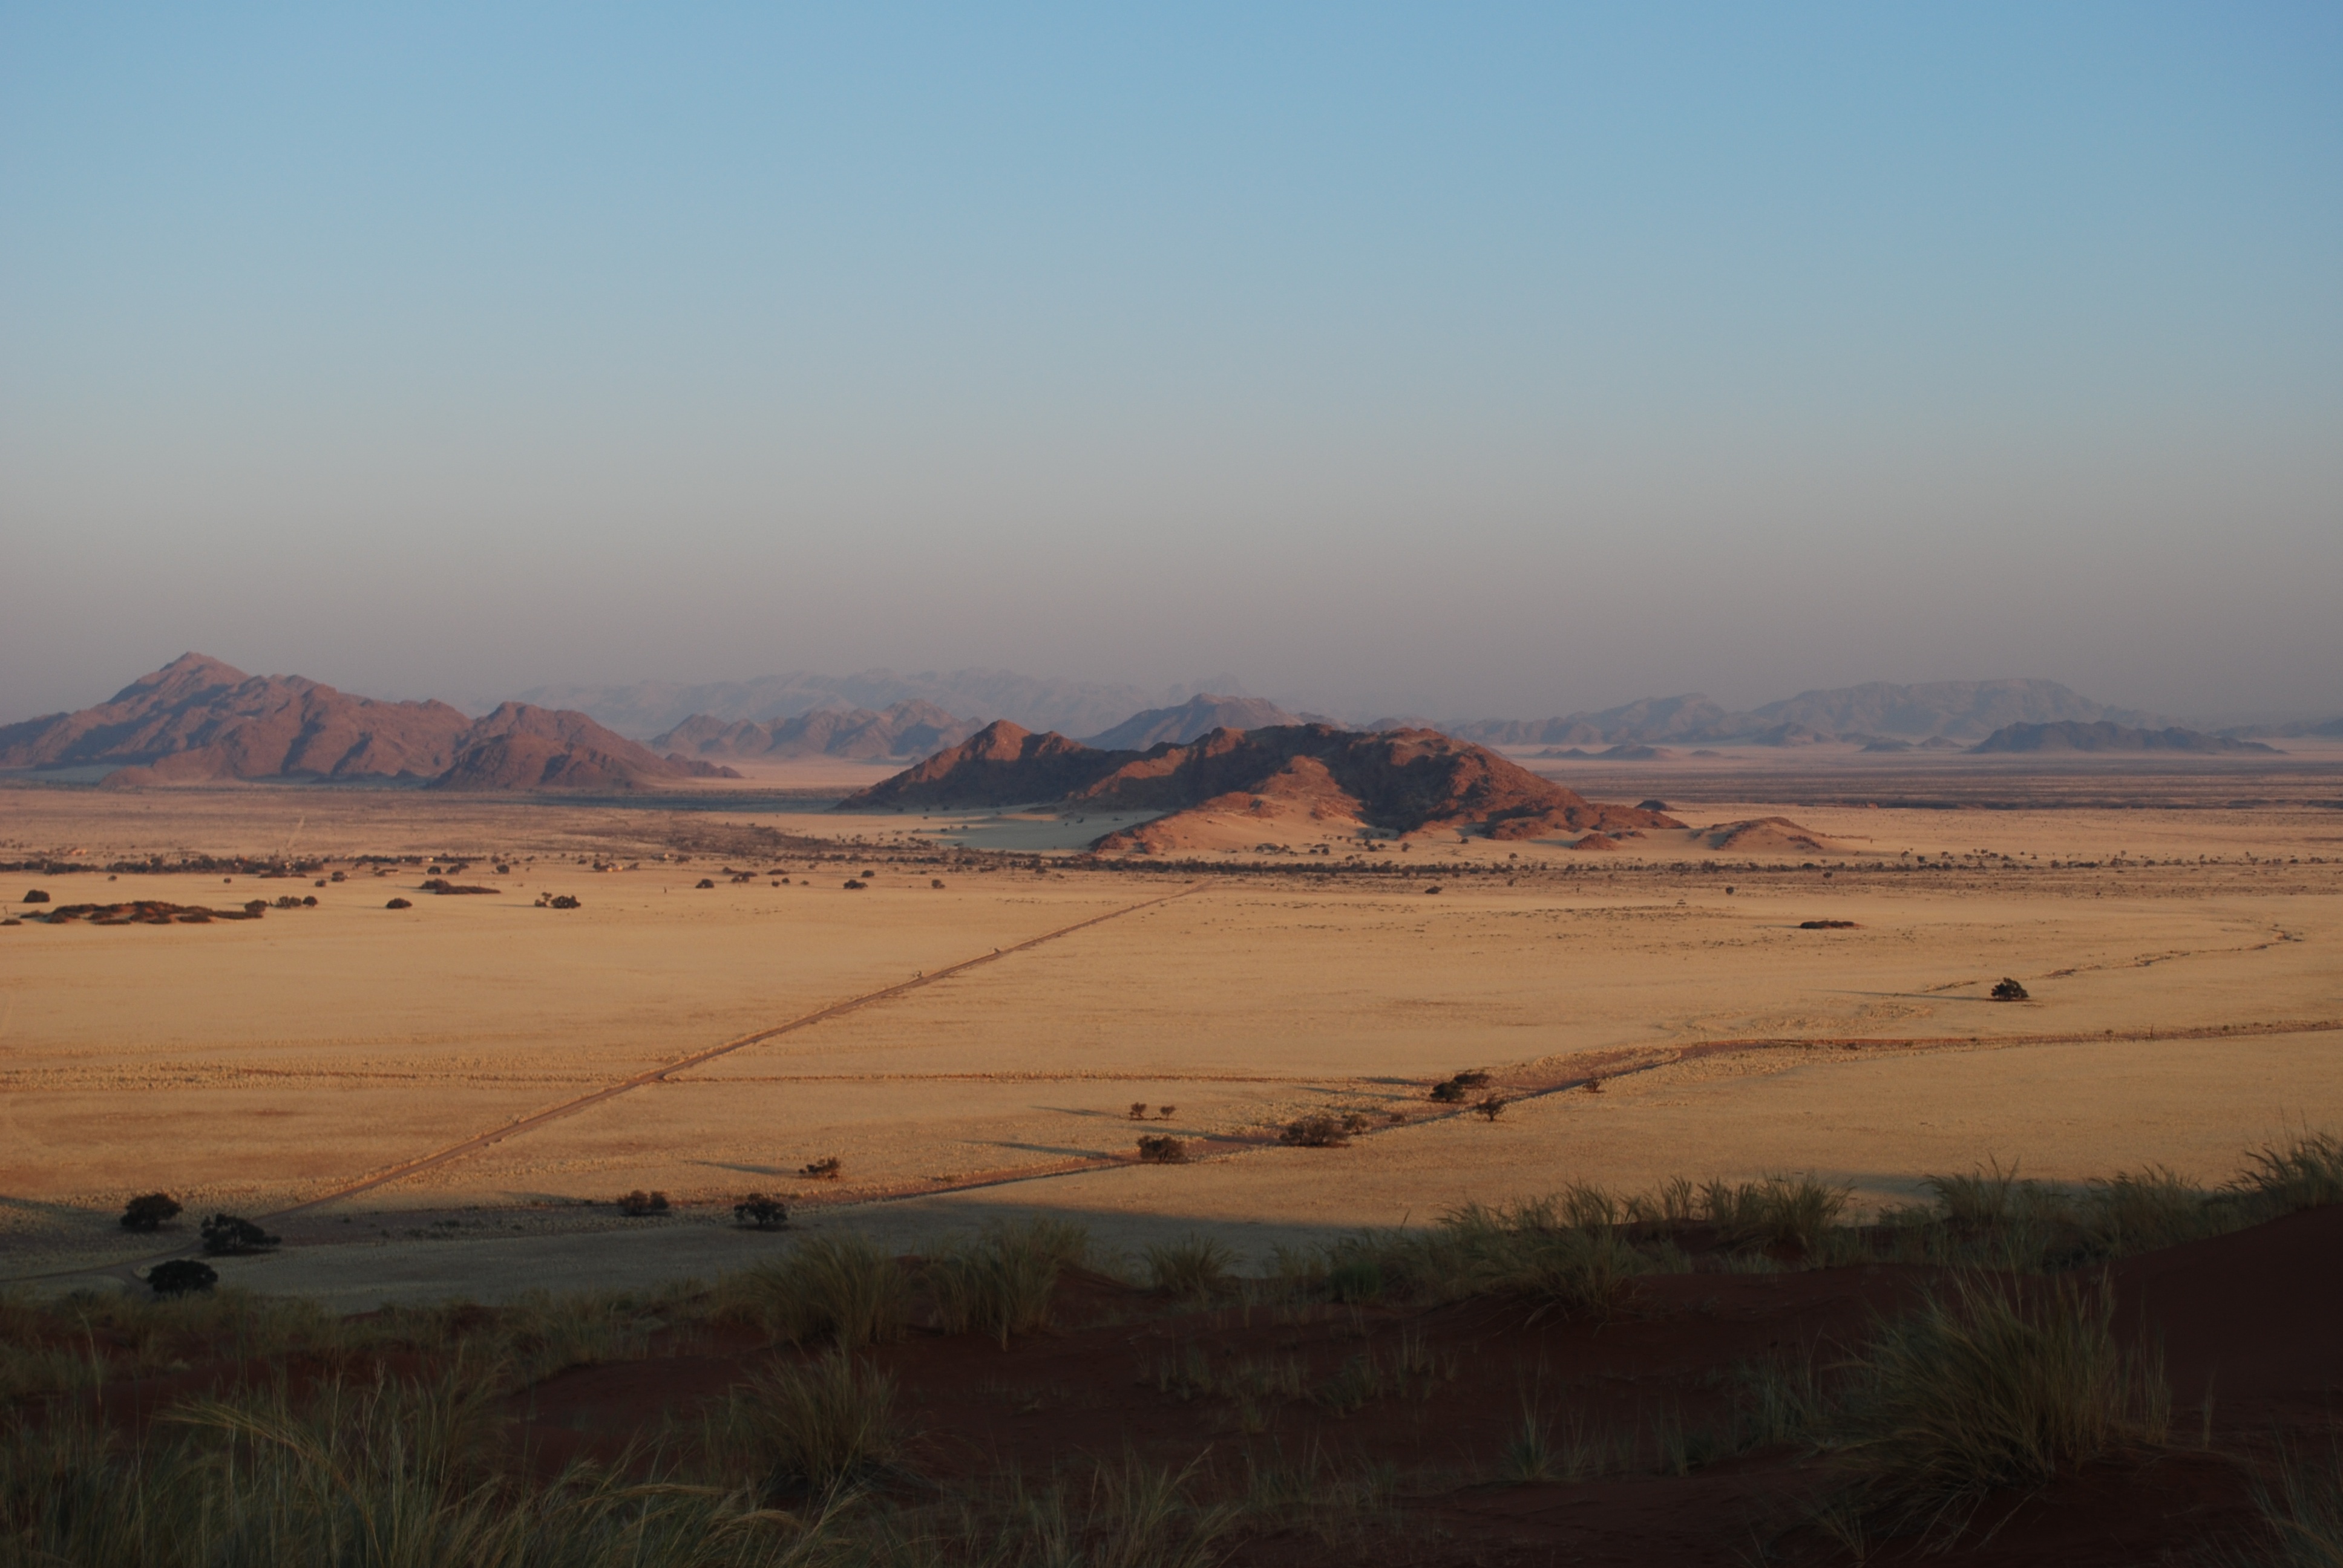
landscape, nature, horizon, wilderness, mountain, field, prairie, morning, hill, desert, dawn, valley, dusk, plain, grassland, plateau, habitat, sahara, wadi, steppe, rural area, landform, natural environment, geographical feature, atmospheric phenomenon, aeolian landform, mountainous landforms